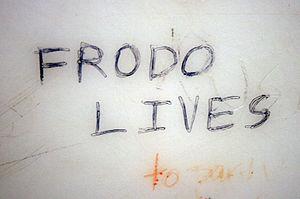
Le Fandom de Tolkien est une communauté internationale et informelle de fans des œuvres de l'écrivain britannique J. R. R. Tolkien et des histoires de son légendaire se déroulant sur la Terre du Milieu, qui inclut ses romans Le Hobbit, Le Seigneur des anneaux, et Le Silmarillion. Le mot fandom implique une sous-culture marquée par l'enthousiasme de la jeunesse mais avec assez peu de sophistication comparativement à la critique littéraire savante, marquant ainsi l'aspect populaire du sujet général de la réception de J. R. R. Tolkien. Le « fandom de Tolkien » dans ce sens est apparu brusquement aux États-Unis dans les années 1960, dans le contexte du mouvement hippie, à l'inquiétude de l'auteur, qui parlait de « mon déplorable culte ».